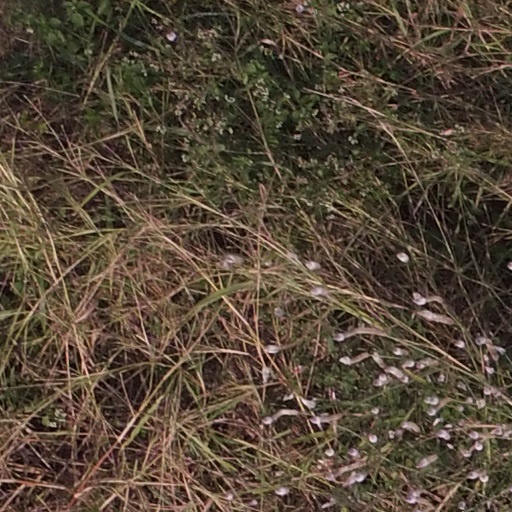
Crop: maize; corn